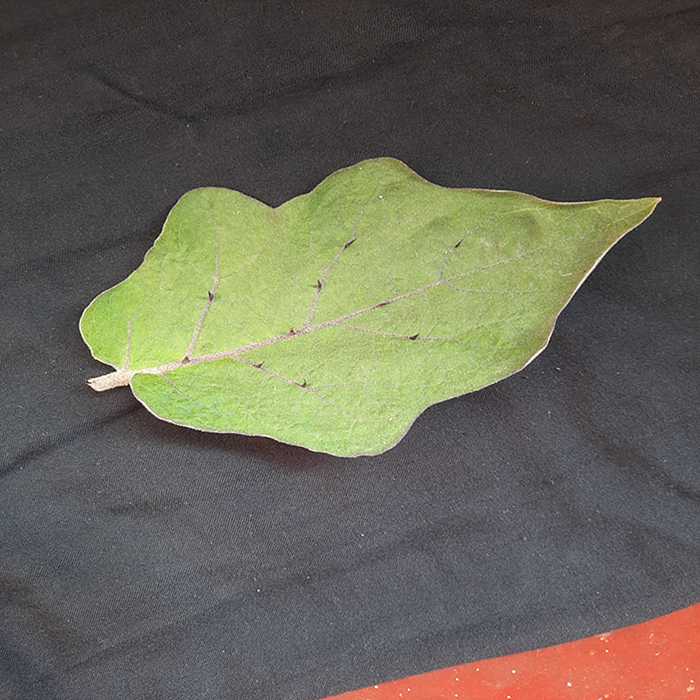
Plant: Eggplant
Label: Eggplant fresh leaf